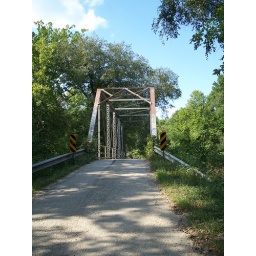
Complete with a few kids swimming and splashing under the bridge in what's left of the Appomattox River with drought conditions....